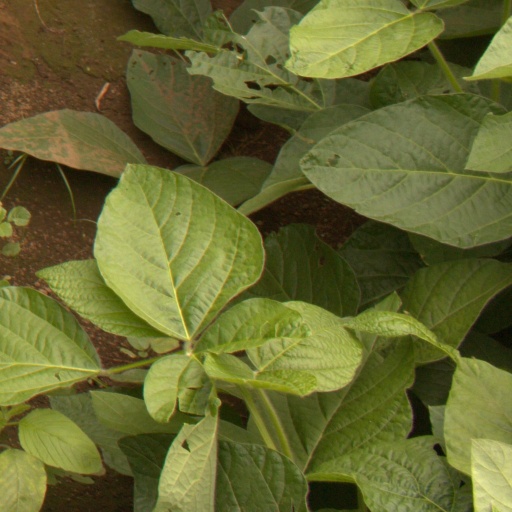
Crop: soybean